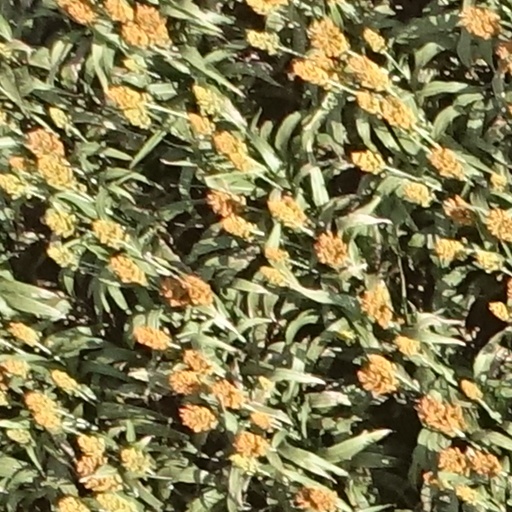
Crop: sorghum